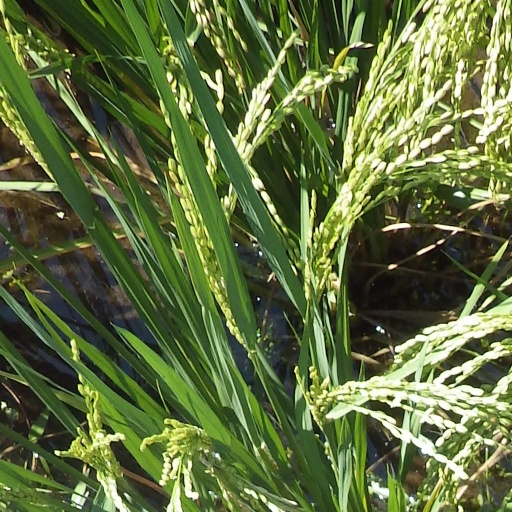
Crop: rice